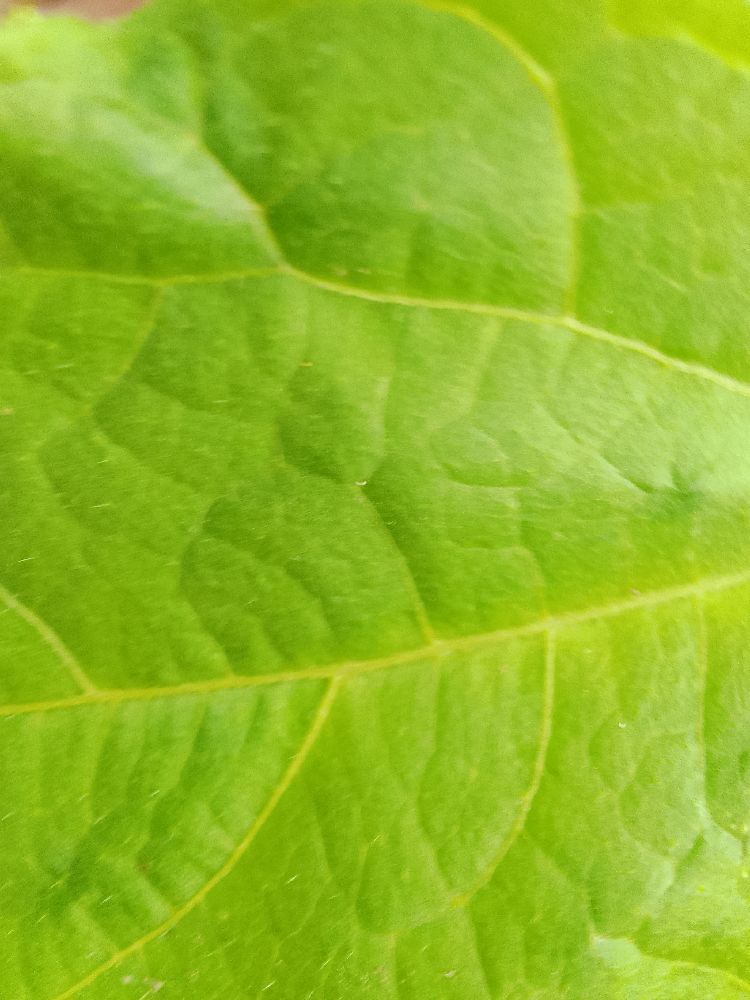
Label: healthy